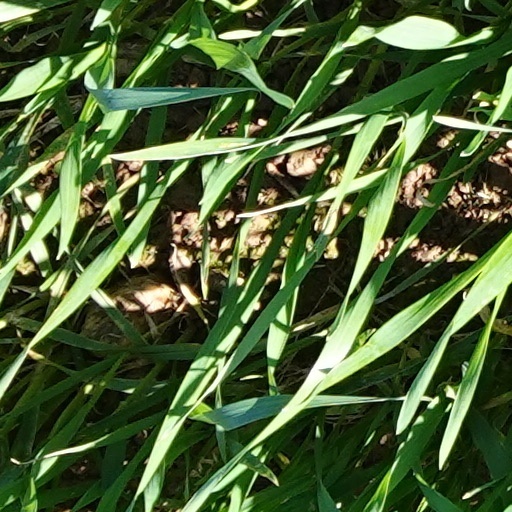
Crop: wheat